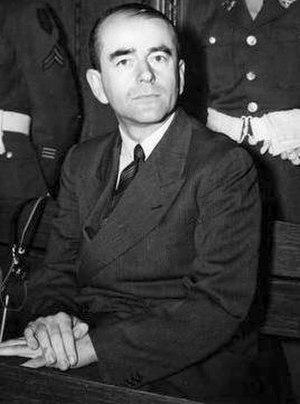
Albert Speer est un architecte allemand, ministre du Troisième Reich et proche de Hitler, né le 19 mars 1905 à Mannheim et mort le 1ᵉʳ septembre 1981 à Londres.
Le cabinet Schwerin von Krosigk, du nom du chef de gouvernement provisoire allemand Lutz Schwerin von Krosigk, est en fonction du 2 au 23 mai 1945, sous la présidence de Karl Dönitz, alors président du Reich. Il est aussi appelé gouvernement de Flensbourg.
Le procès de Nuremberg intenté par les puissances alliées contre 24 des principaux responsables du Troisième Reich, accusés de complot, crimes contre la paix, crimes de guerre et crimes contre l'humanité, se tient du 20 novembre 1945 au 1ᵉʳ octobre 1946 dans le Palais de justice de Nuremberg et constitue la première mise en œuvre d'une juridiction pénale internationale.